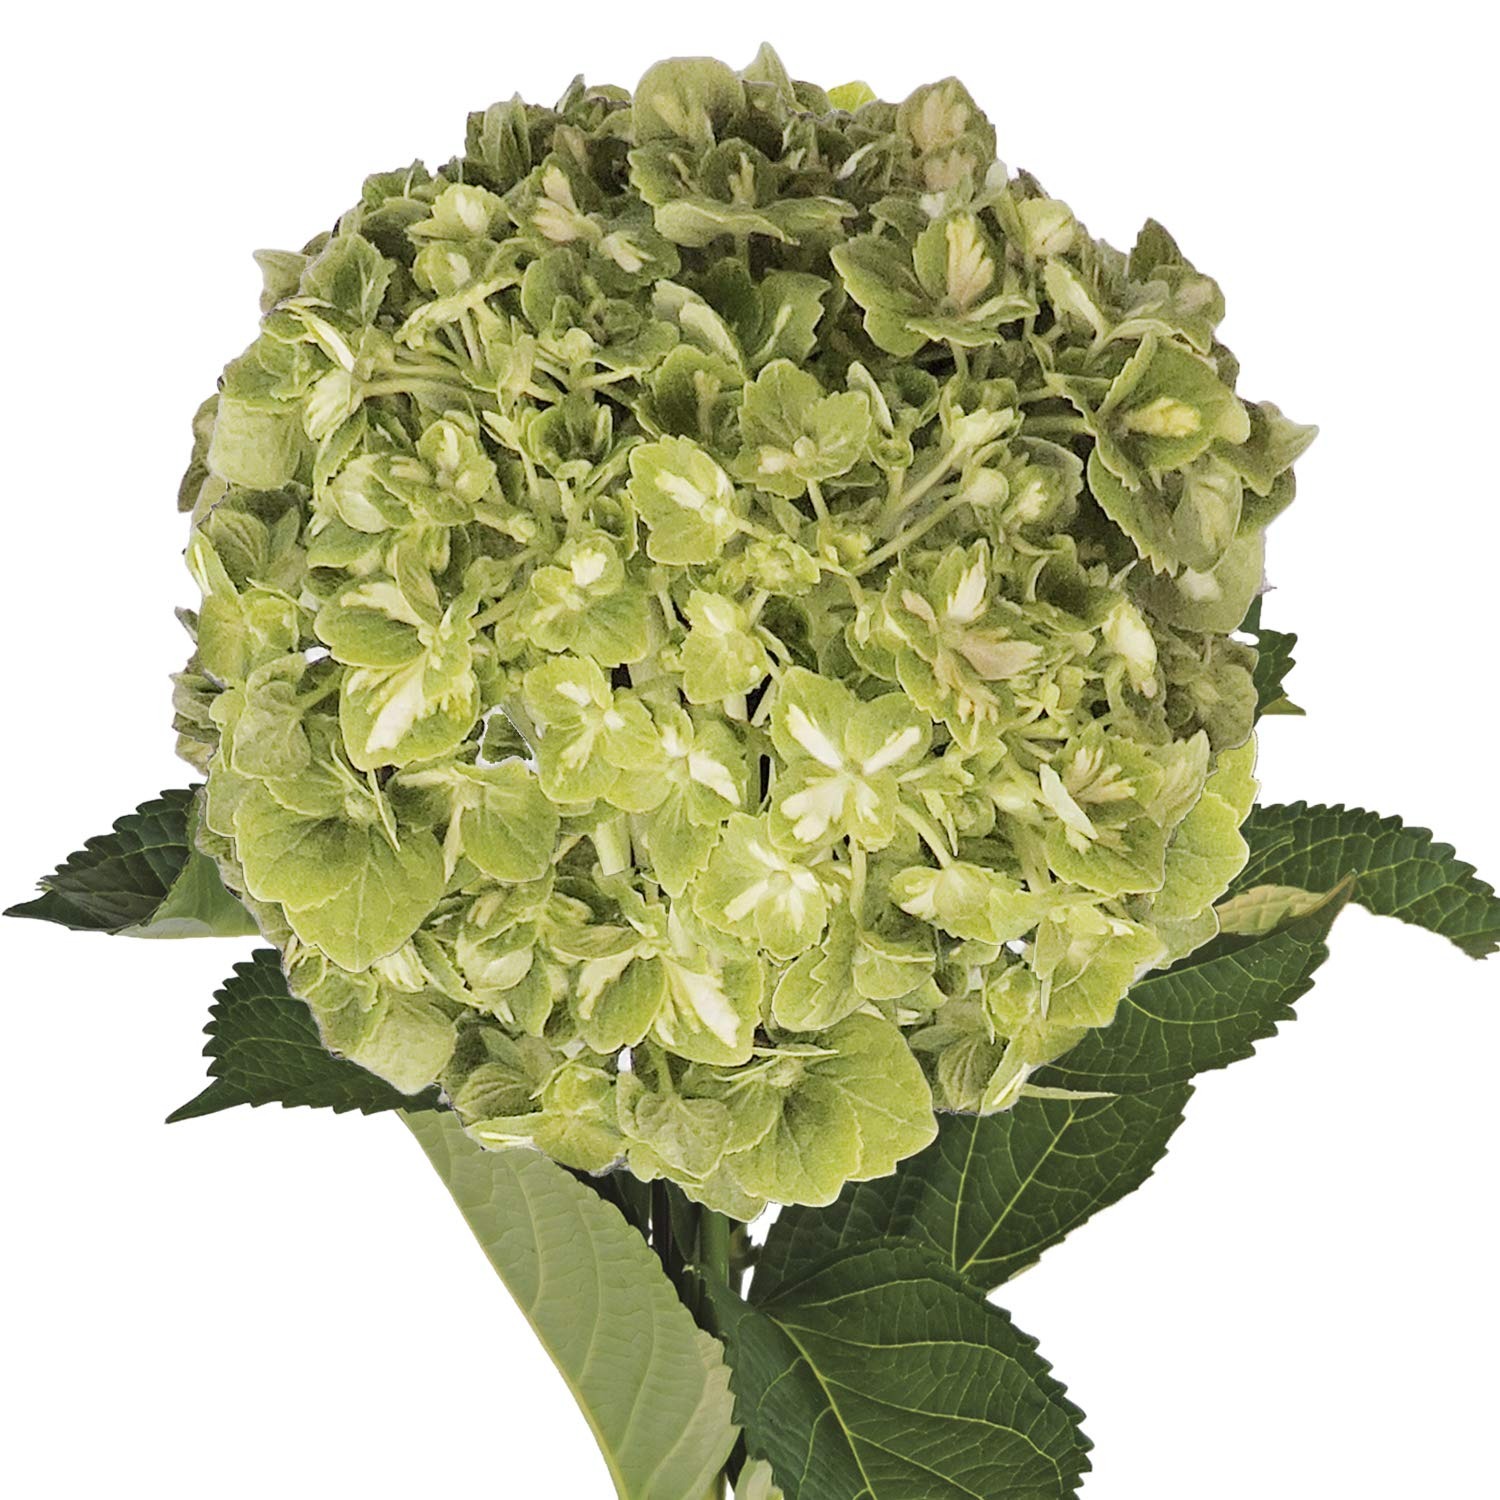
Item Name: Emerald Hydrangea - Variegated - 15 stem
Bullet Point 1: 15 Hydrangea Stems
Bullet Point 2: Full Bloom Size: 16 cm / 6.1 in
Bullet Point 3: Upon receiving your flowers, immediately cut the stems and place in clean containers of water.
Bullet Point 4: Because flowers are a product of Mother Nature, slight shade variations may occur.
Product Description: These hydrangeas are a brilliant shade of green, offering the possibilities to create fabulous centerpieces, or bouquets. Each box contains: 15 Hydrangea Stems, Stem Length (Approx.): 60 CM / 24 inches
Value: 15.0
Unit: Count

Price: 61.98